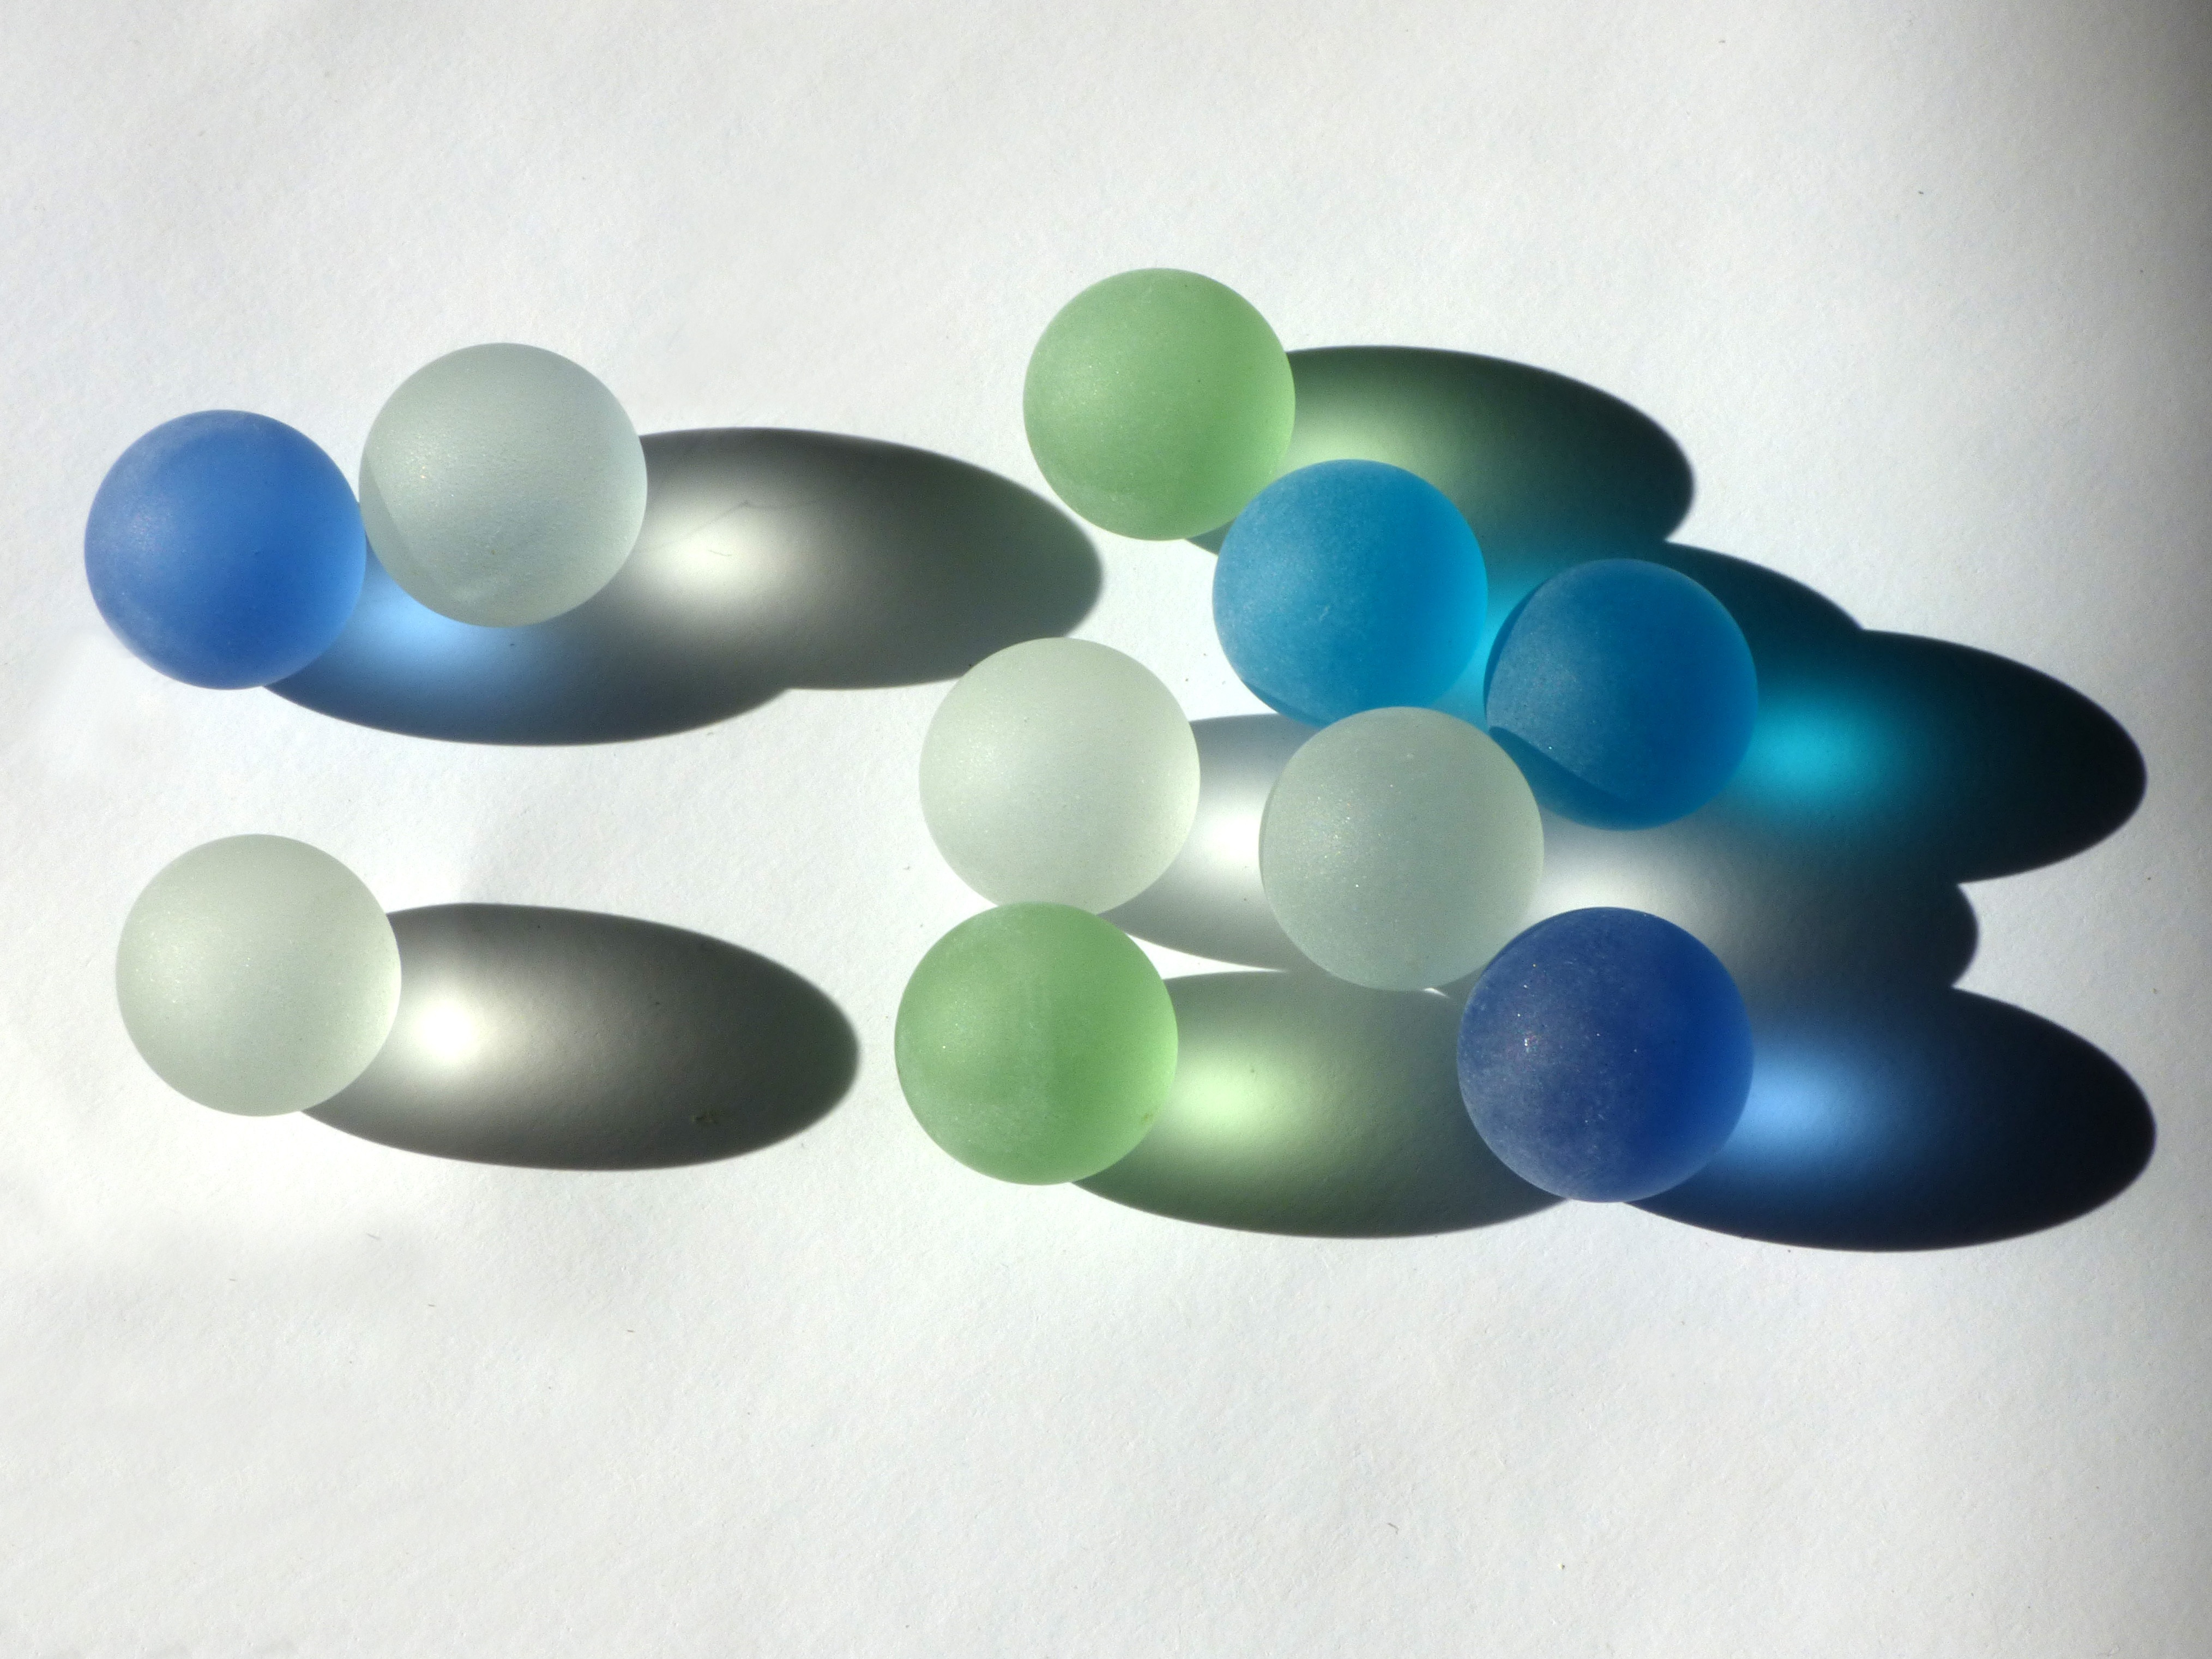
petal, glass, decoration, green, color, shadow, blue, lighting, toy, circle, colors, marbles, sphere, balls, shape, crystal balls